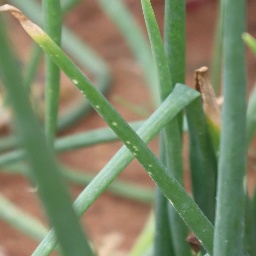
Label: Iris yellow virus